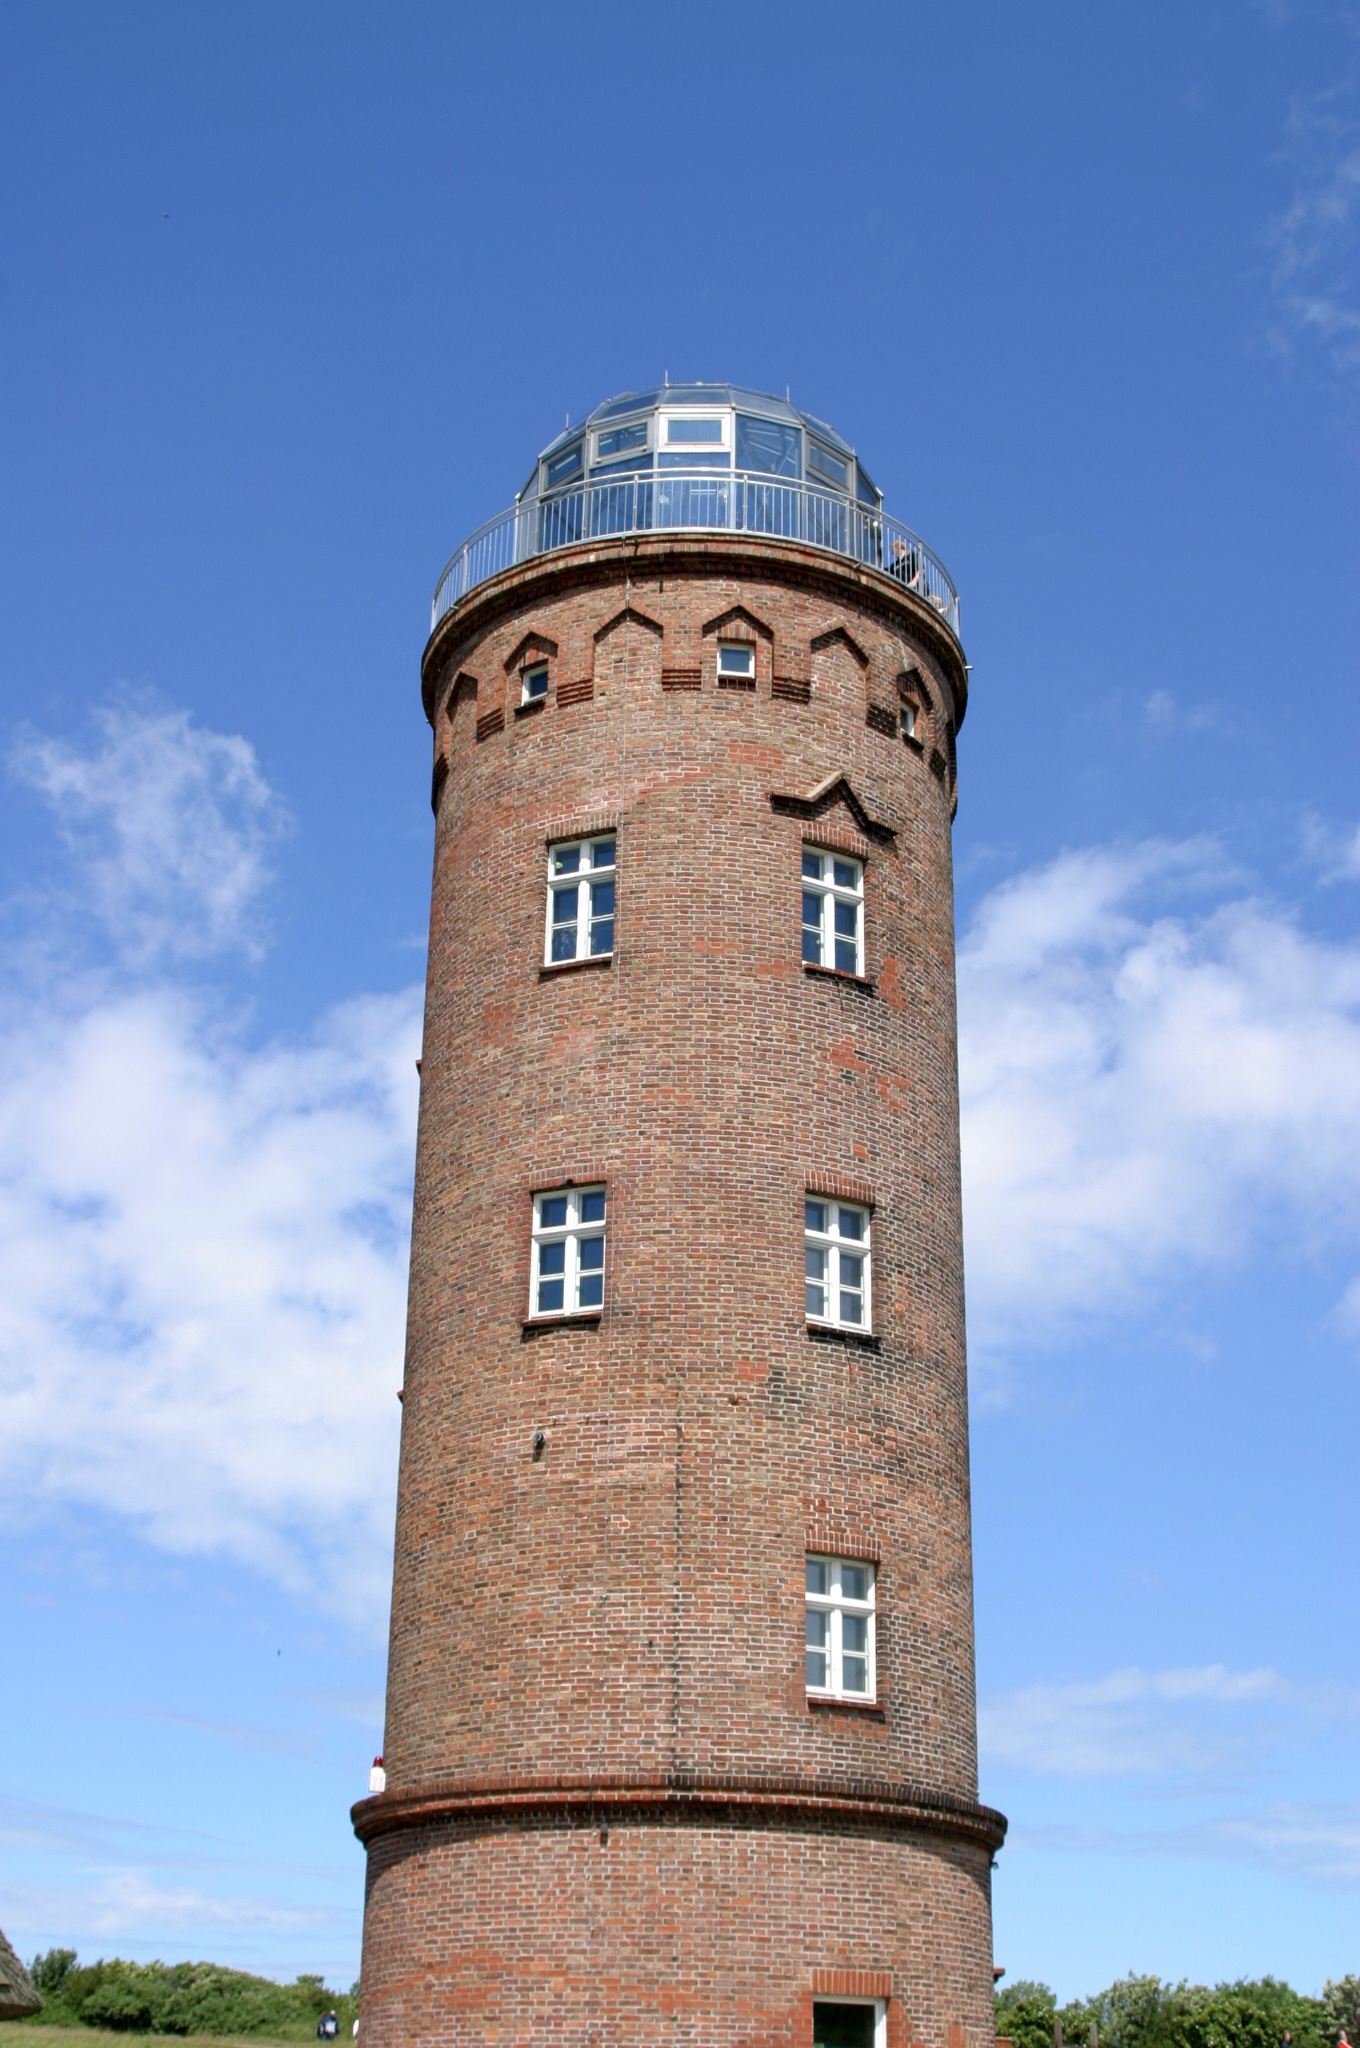
lighthouse, tower, island, bell tower, blue sky, water tower, clouds, steeple, baltic sea, r gen island, control tower